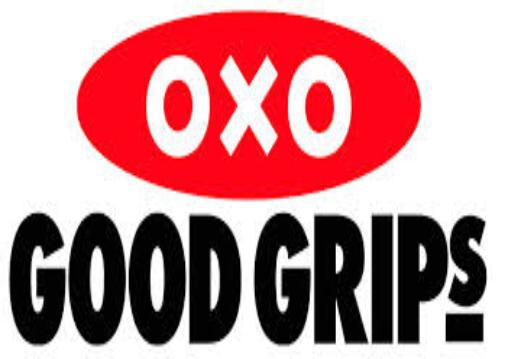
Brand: good grips
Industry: Necessities